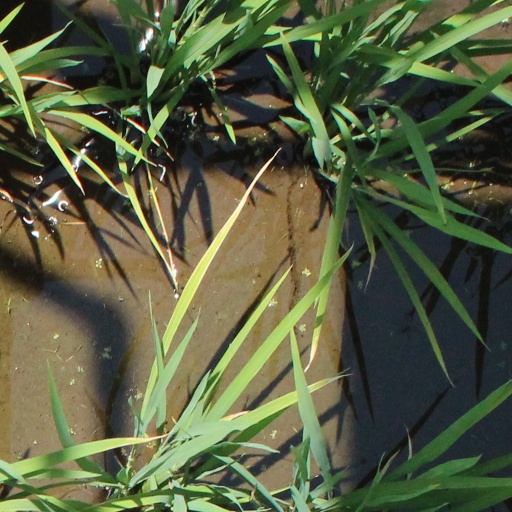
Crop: rice